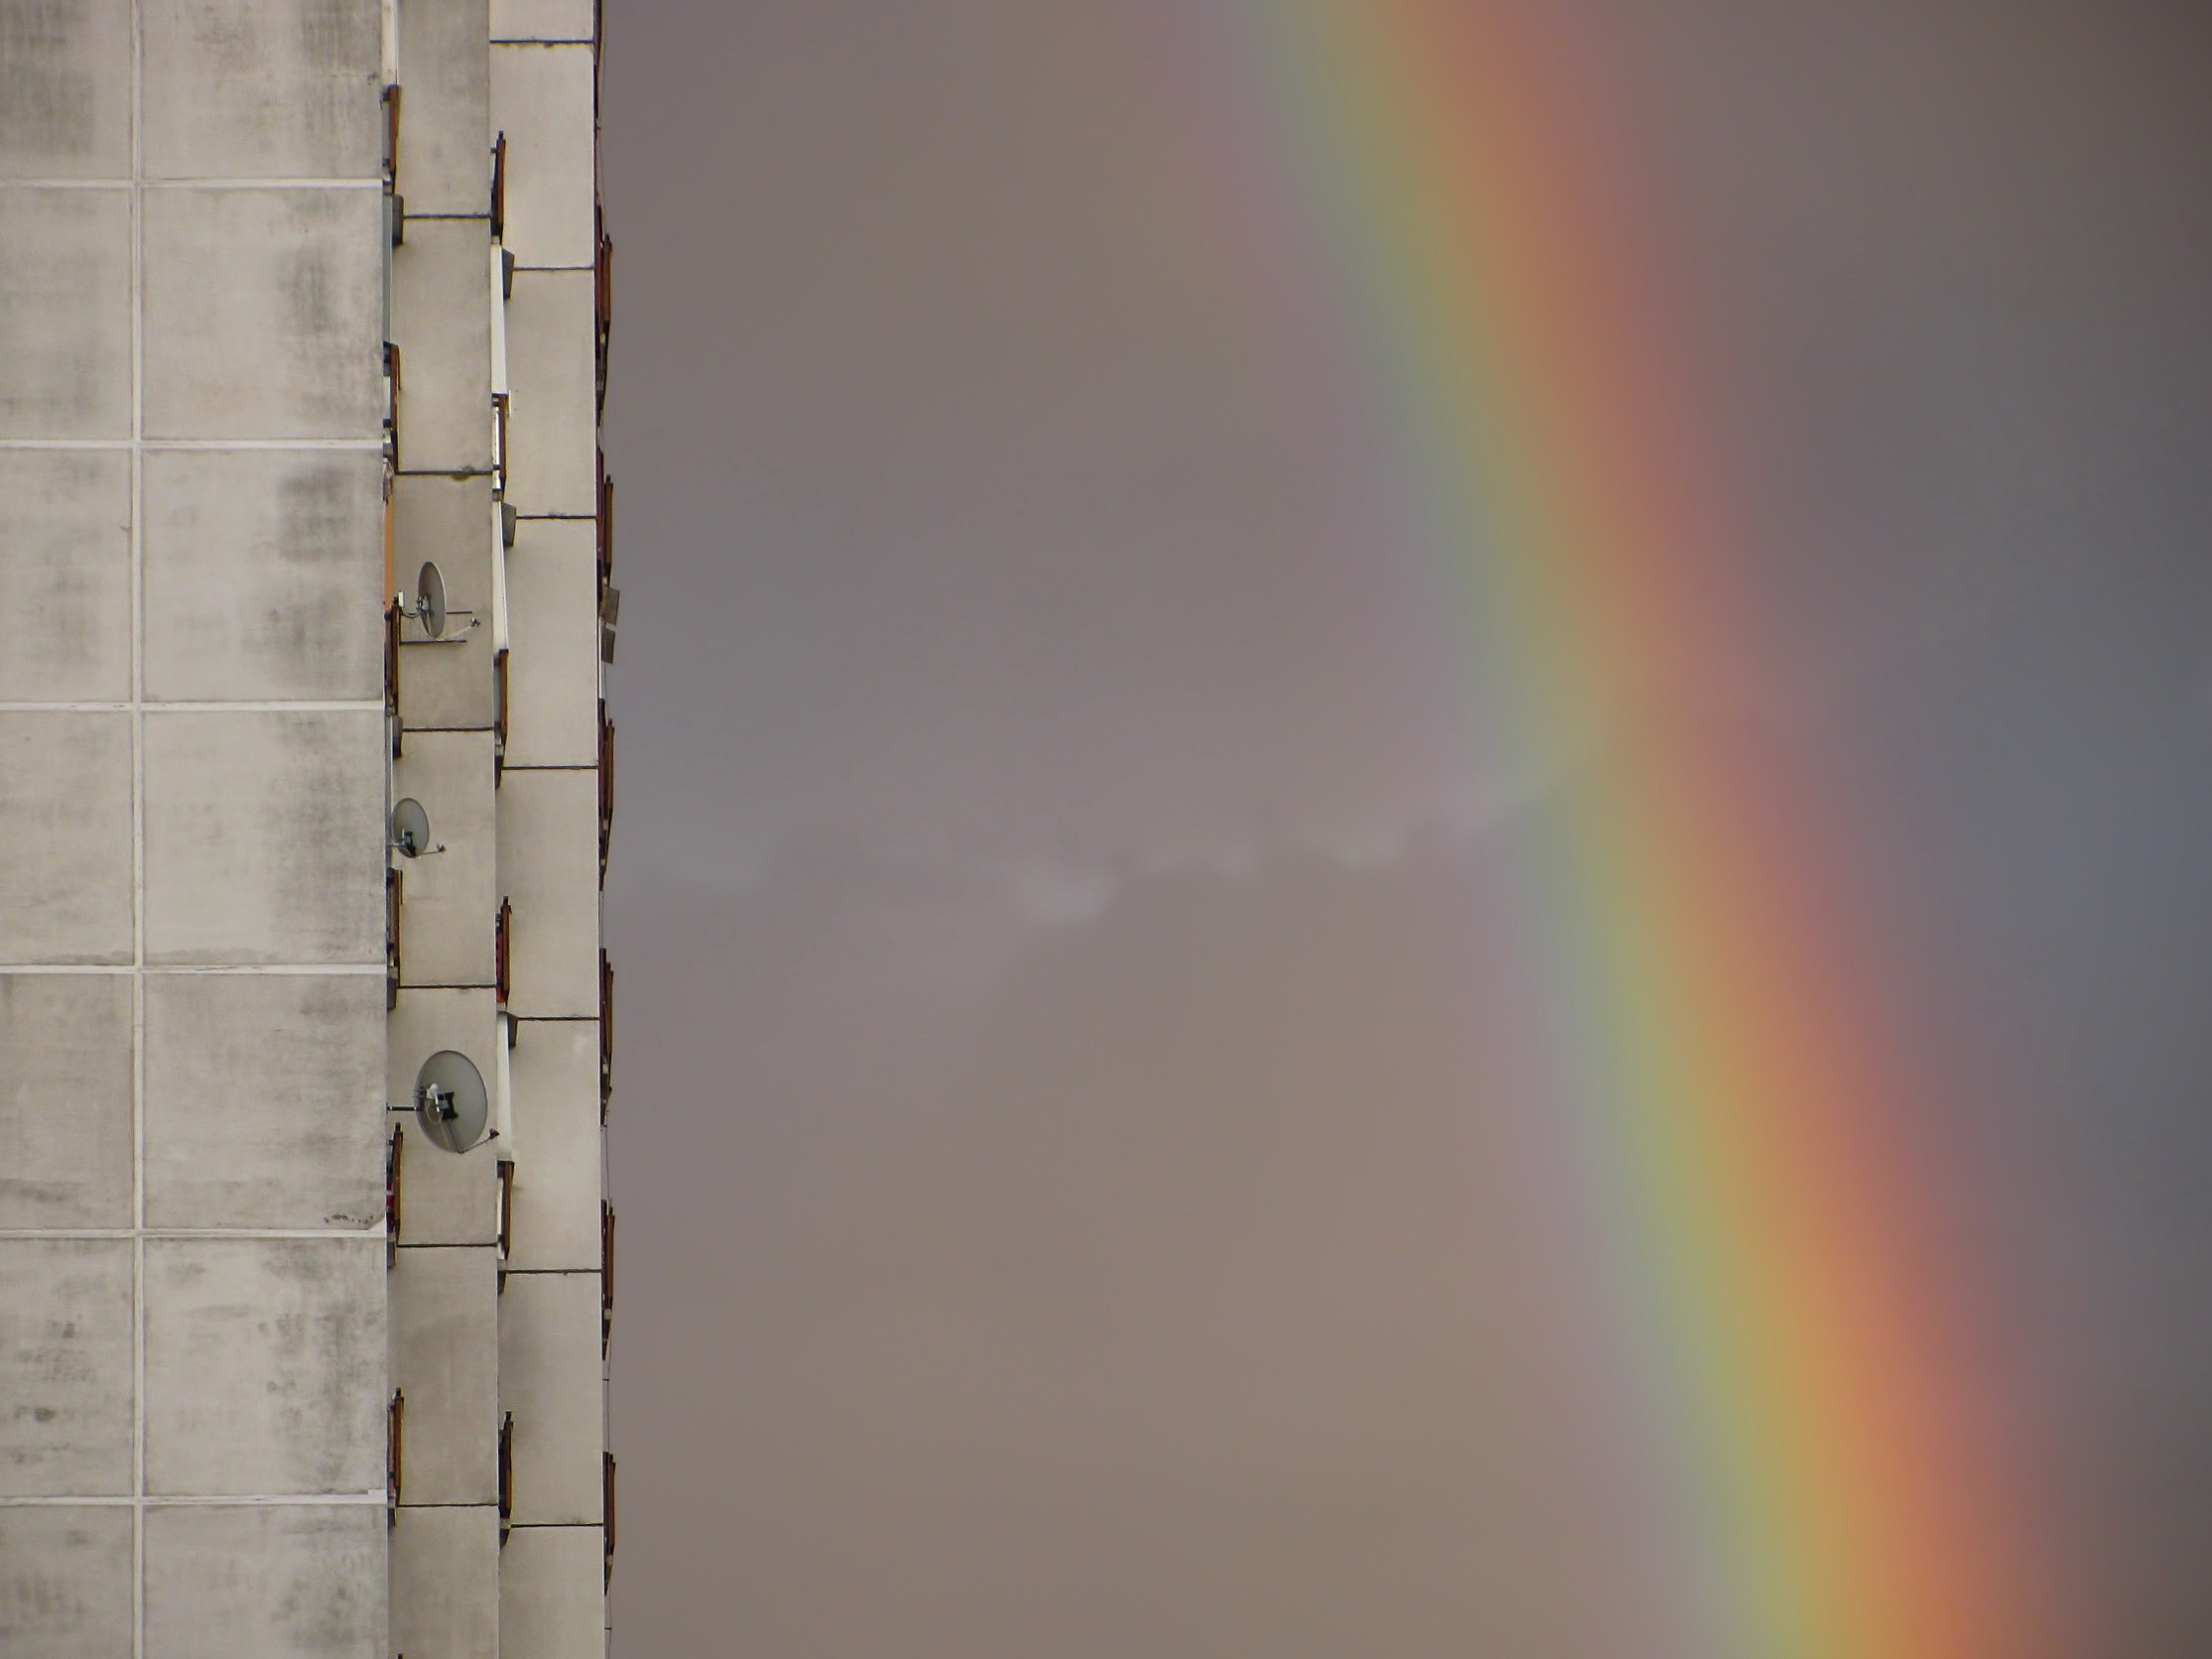
outdoor, horizon, light, sky, sunlight, atmosphere, environment, idyllic, line, reflection, tranquil, color, natural, freedom, rainbow, colours, dramatic, shape, meteorological phenomenon, reflaction